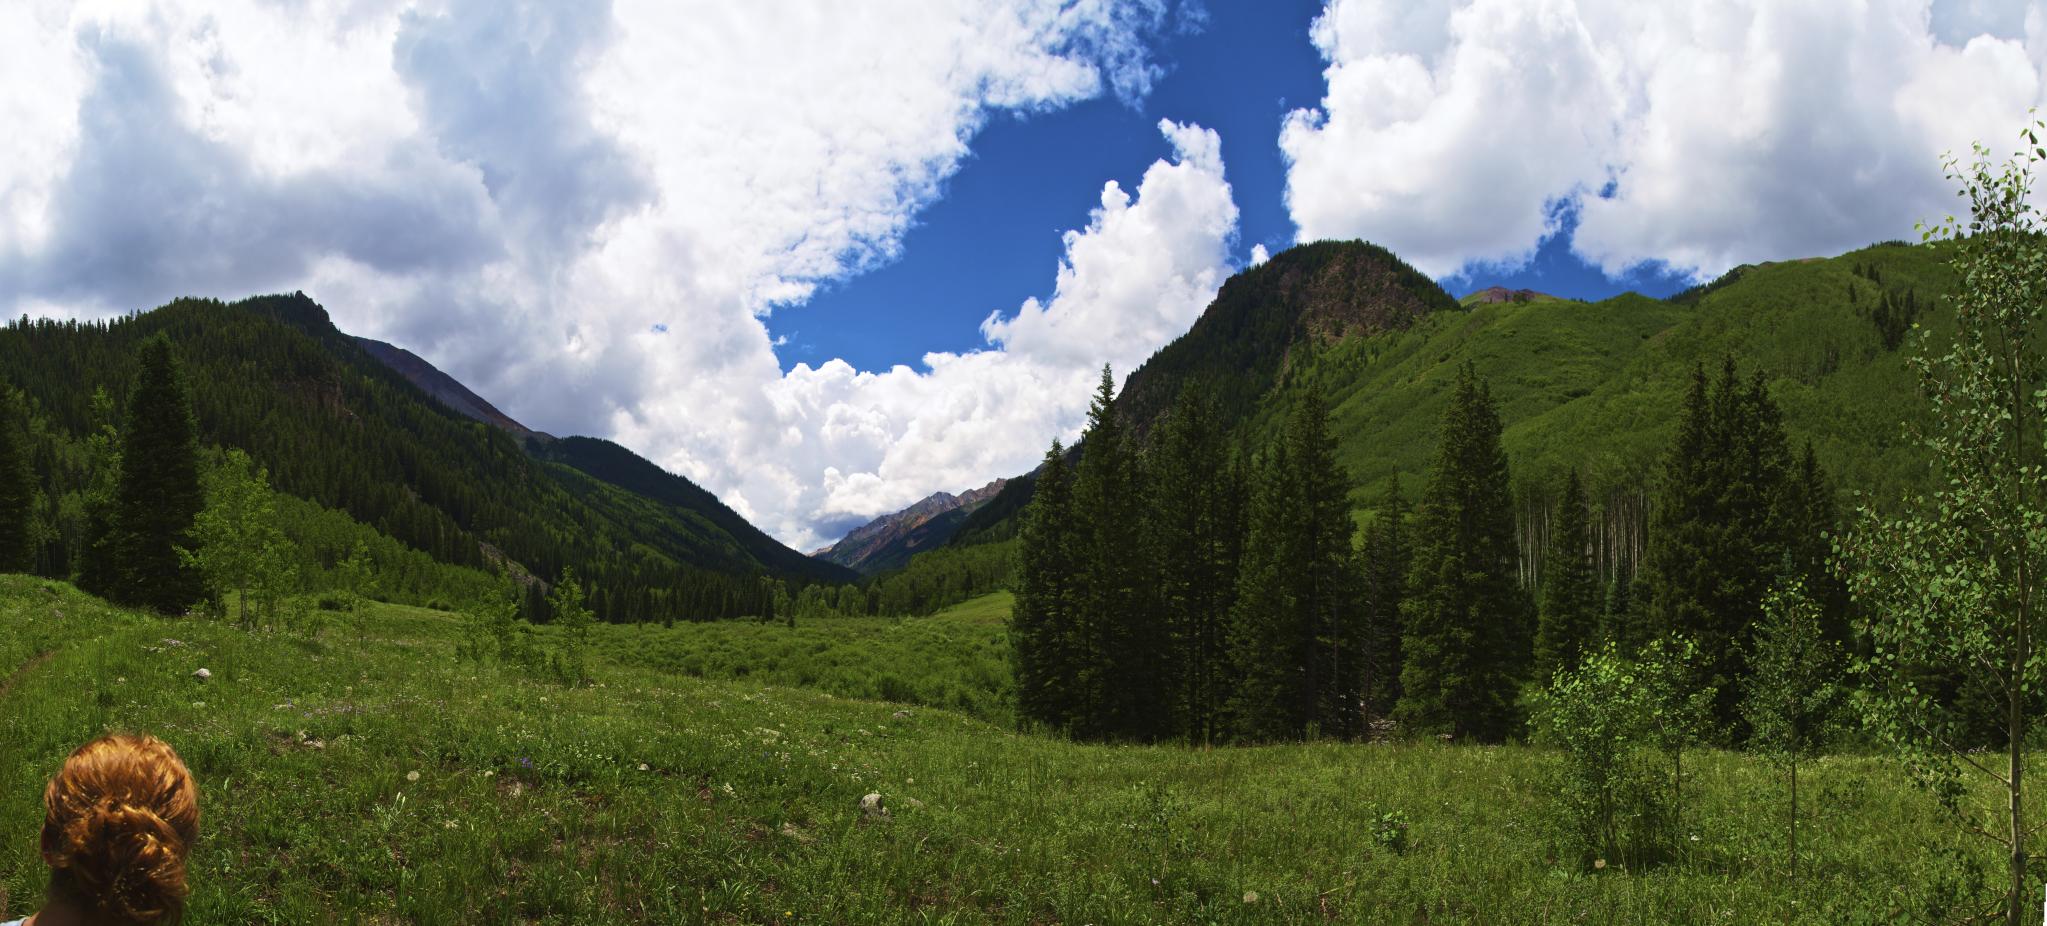
landscape, nature, forest, wilderness, mountain, hiking, meadow, hill, valley, mountain range, green, lush, pasture, natural, canon, highland, national park, ridge, eos, colorado, mountains, alps, grassland, backpacking, canon7d, plateau, 7d, fell, habitat, tamron1750, aspen, ecosystem, alive, landform, biome, natural environment, geographical feature, mountainous landforms, temperate coniferous forest